The Hundred Year Association of New York

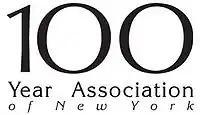
Logo of The Hundred Year Association of New York

The Hundred Year Association of New York, founded in 1927, is a non-profit organization in New York City that recognizes and rewards dedication and service to the City of New York by businesses and organizations that have been in operation in the city for a century or more and by individuals who have devoted their lives to the city as city employees.